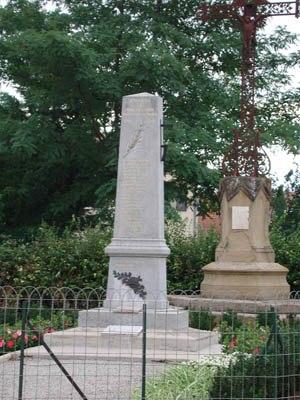
Le monument aux morts de la guerre de 1914-1918 de Malissard (Drôme) en 2004, avant son transfert derrière la mairie du village
Malissard est une commune française située dans le département de la Drôme, en région Auvergne-Rhône-Alpes. Elle est située juste à l'est de la ville de Valence.